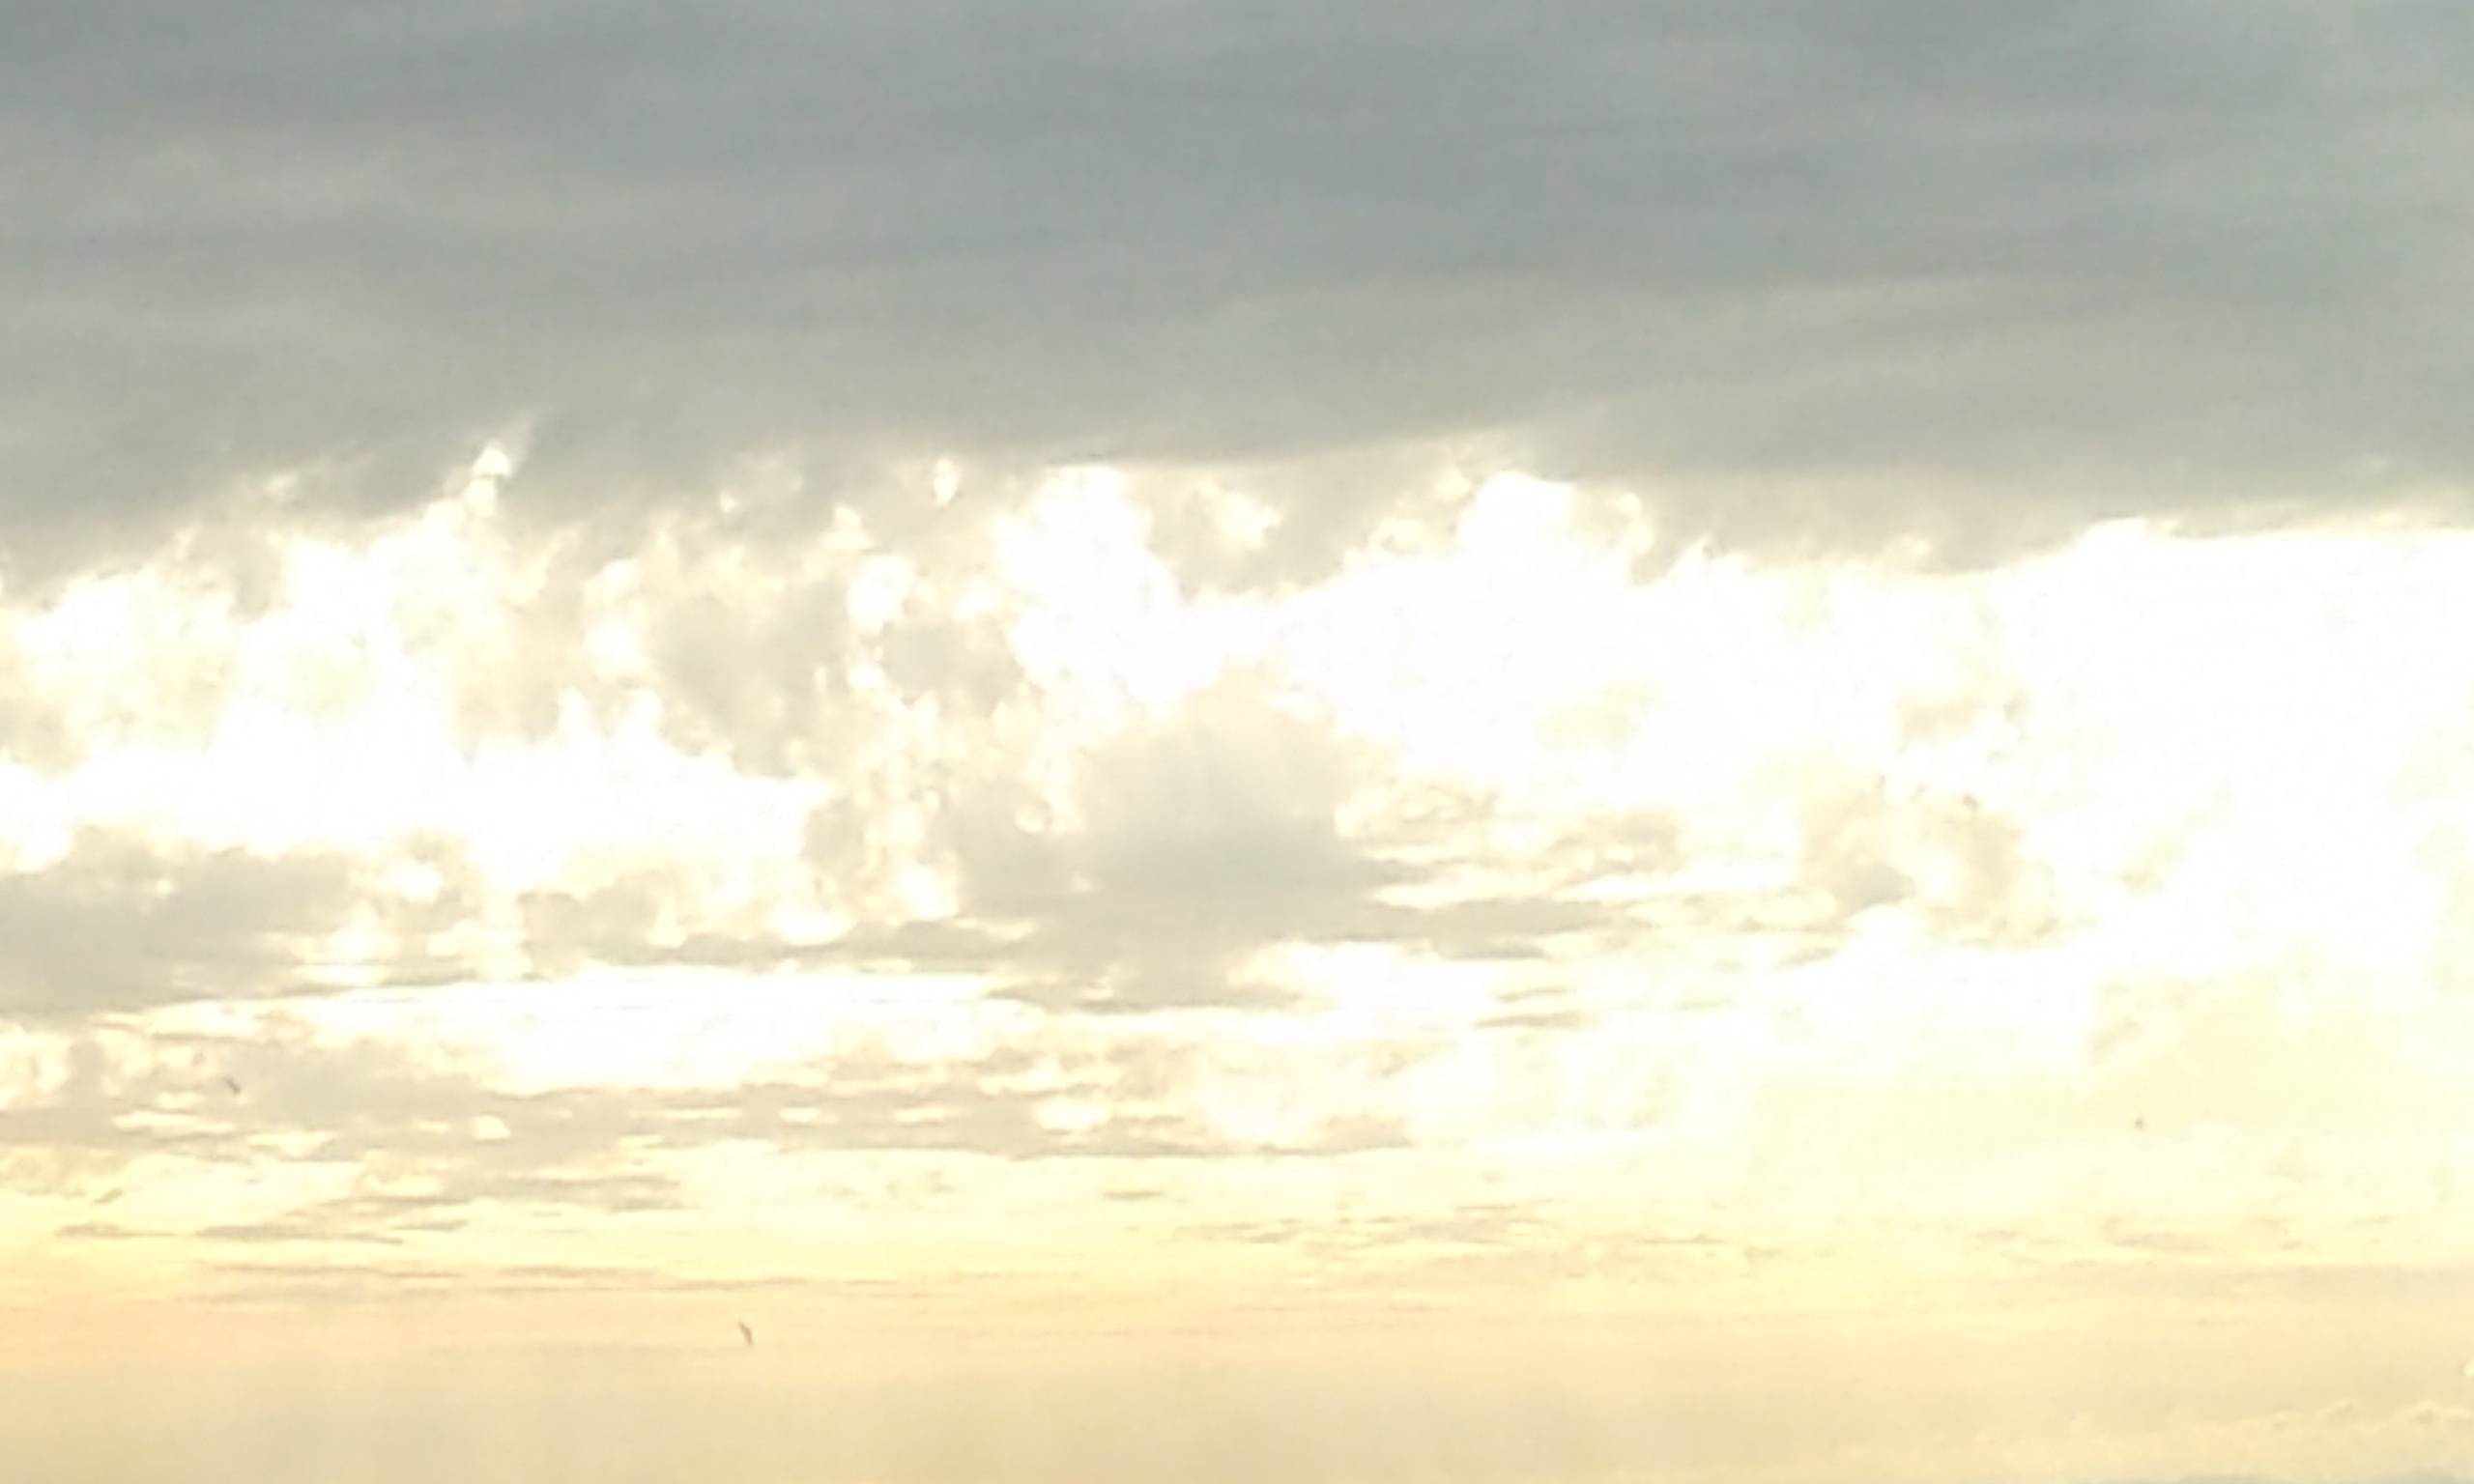
sea, ocean, horizon, cloud, sky, sun, sunrise, sunlight, morning, wave, wind, dawn, atmosphere, weather, haze, meteorological phenomenon, atmospheric phenomenon, wind wave